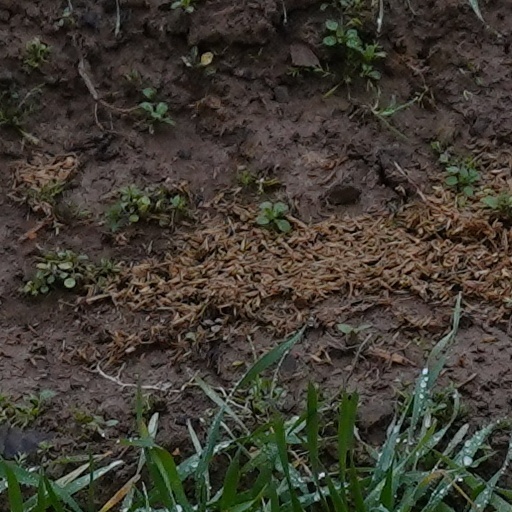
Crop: wheat